Shek Ngau Chau

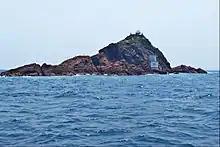
Shek Ngau Chau.

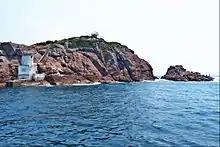
Shek Ngau Chau.

Shek Ngau Chau (formerly Gau Tau 㞗頭 - literally, "penis head rock") is an uninhabited island of Hong Kong within Tai Po District. It has an area of and is located in Mirs Bay, in the north-east of the New Territories.